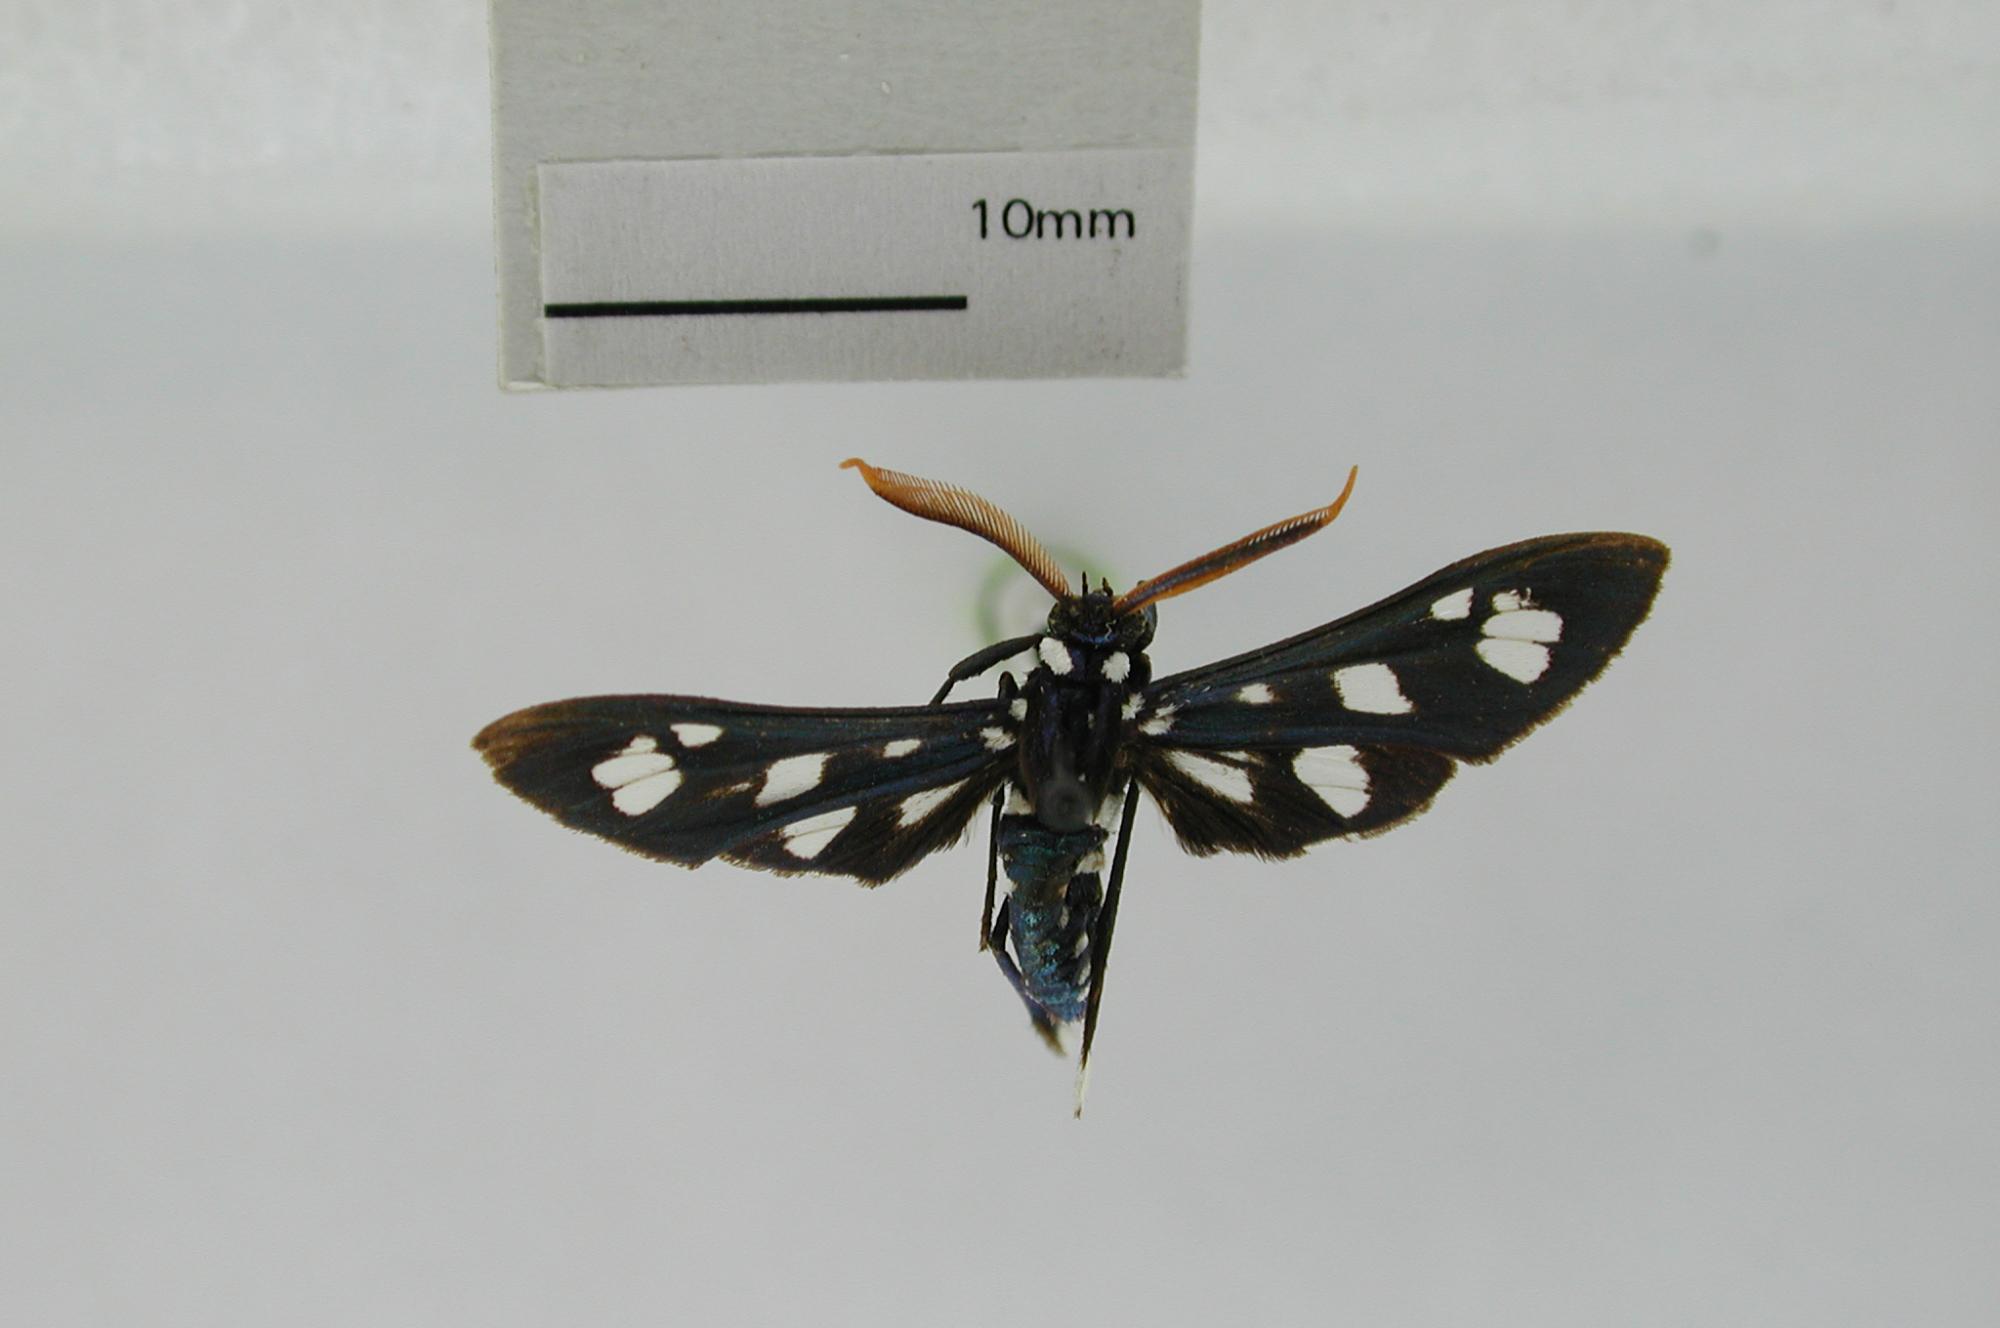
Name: Pseudomya bartschi
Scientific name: Pseudomya bartschi Schaus, 1928
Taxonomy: Animalia, Arthropoda, Insecta, Lepidoptera, Arctiidae
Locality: [Not Stated], [Not stated], Bahamas
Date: AUG